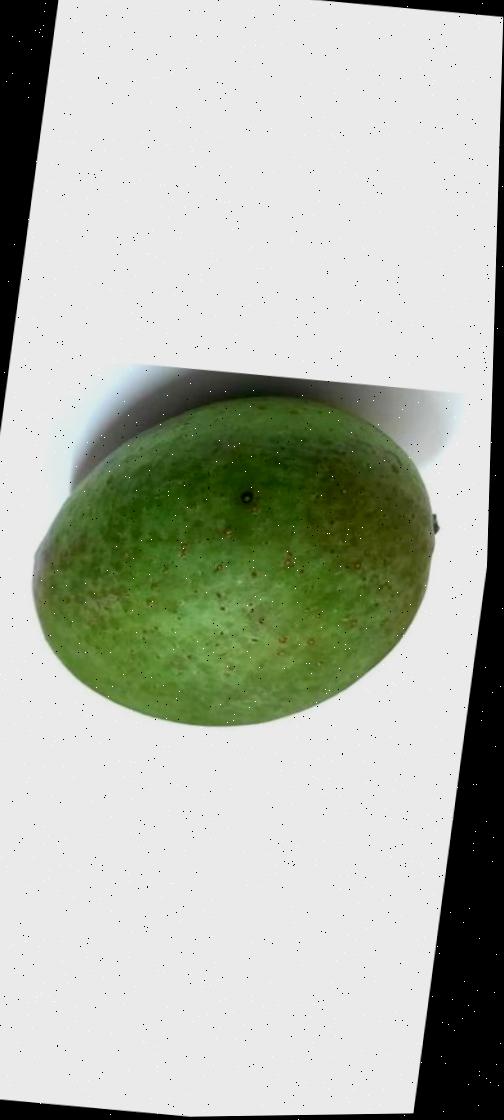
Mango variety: Ashshina Zhinuk